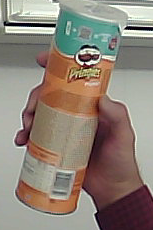
Product: pringles_paprika